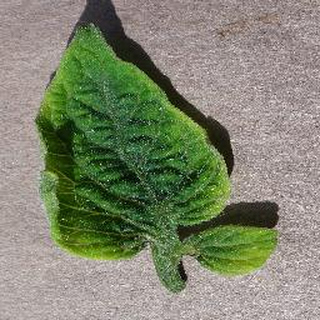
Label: tomato_yellow_leaf_curl_virus